Mary Maxwell Gates

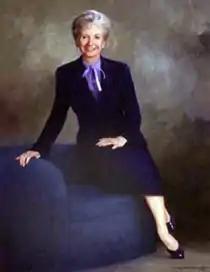
Portrait by Margaret Holland Sargent

Mary Ann Gates (July 5, 1929 – June 10, 1994) was an American banker, civic activist, non-profit executive, and schoolteacher. She was the first female president of King County's United Way, the first woman to chair the national United Way’s executive committee where she served most notably with IBM's CEO, John Opel, and the first woman on the First Interstate Bank of Washington's board of directors.